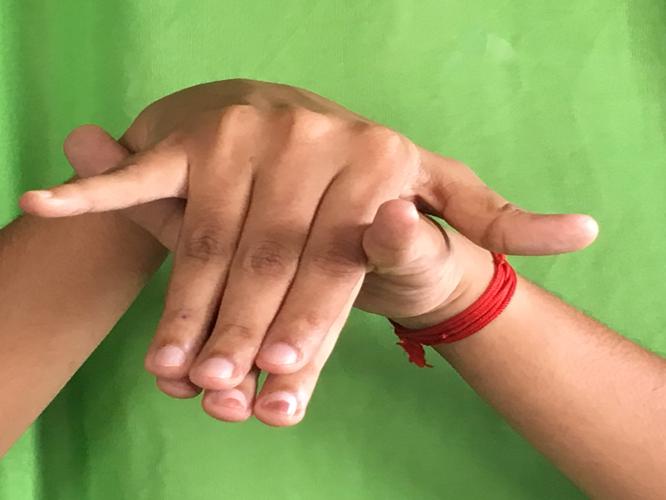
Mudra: Varaha
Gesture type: double_hand